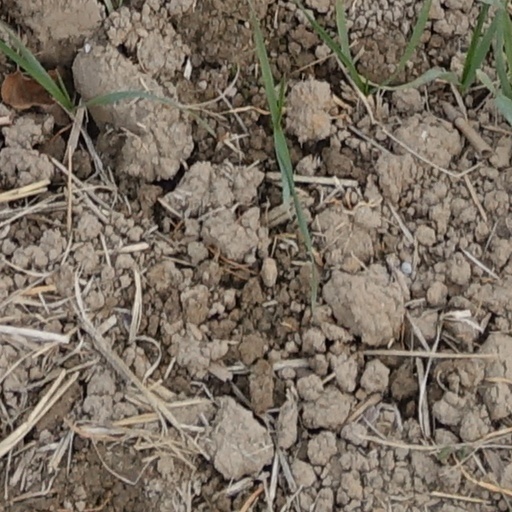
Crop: wheat